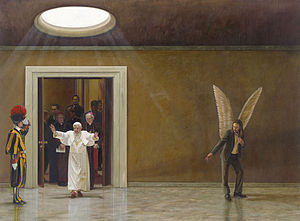
Aris Kalaizis / Arbejde
Make Believe / Oil on wood / 59x80cm / 2009
Aris Kalaizis er en tysk-græsk maler.